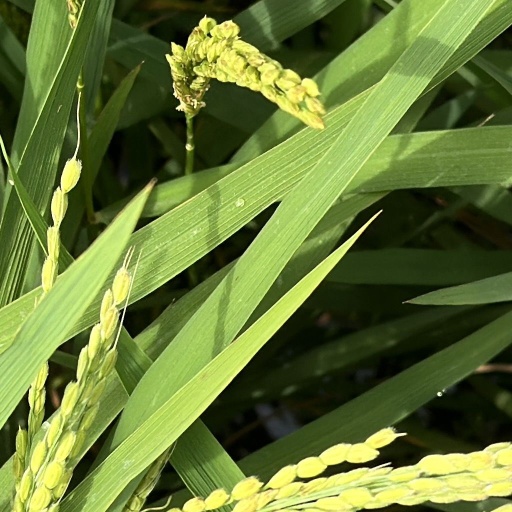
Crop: rice